Music of Cardiff

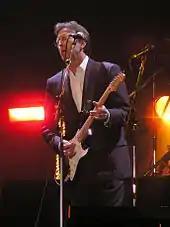
Eric Clapton at the stadium

With a capacity of 74,500, the Millennium Stadium, national stadium of Wales, hosts only the largest of concerts by the most famous of performers, such as U2, Oasis, Take That, Kasabian, Madonna and Paul McCartney. The stadium has also hosted international music concerts such as Tsunami Relief Cardiff in 2005.